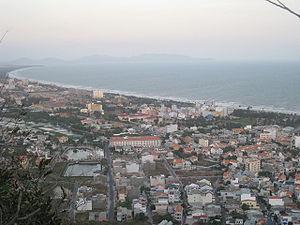
La province de Bà Rịa-Vũng Tàu est située dans la région du Sud-Est du Viêt Nam. Les provinces limitrophes sont Dong Nai, Binh Thuan, Ho-Chi-Minh-Ville et la mer de Chine méridionale. Ba Ria-Vung Tau est le centre pétrolier du Viêt Nam, ainsi qu'un centre touristique important, avec beaucoup de belles plages.